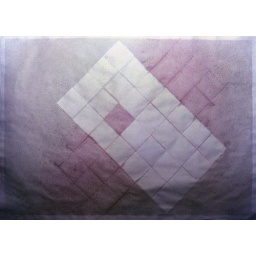
water and watercolor on paper over squares 10cm in size